Tozzia

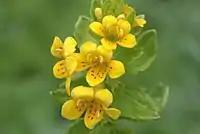
The zygomorphic flowers

The flowering period is from June to August. The hermaphroditic zygomorph flowers are organized into a raceme inflorescence. The bracts have a 3 to 10 millimeters long, thin, one-sided hairy stalk. The fruit is spherical with a diameter of 2 to 2.5 millimeters. The seeds are almost spherical, smooth and white with a round black spot.